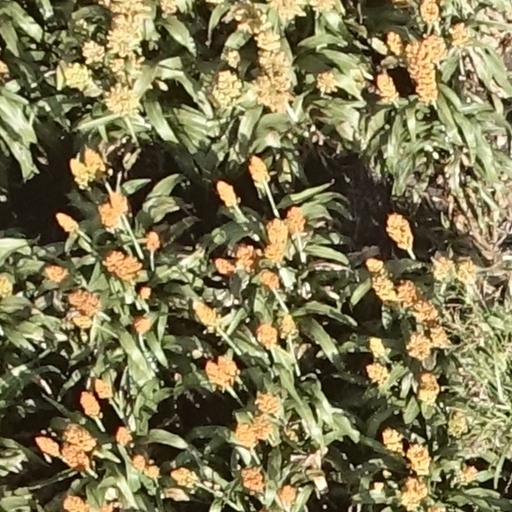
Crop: sorghum